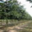
Label: oak_tree